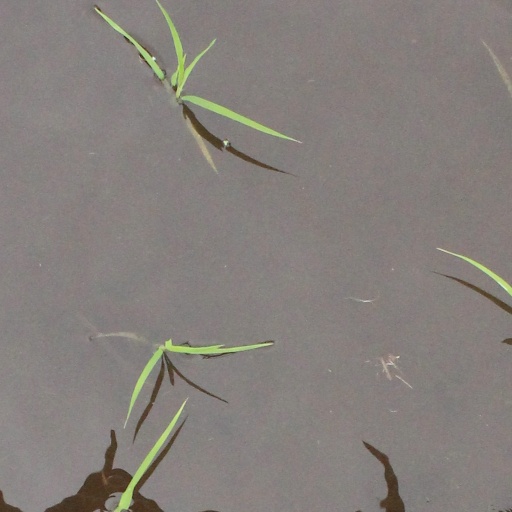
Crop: rice